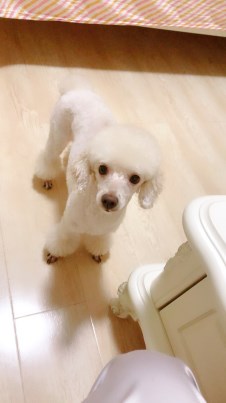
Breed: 2925-n000114-toy_poodle